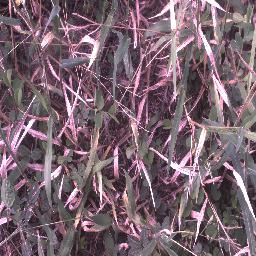
Label: negative